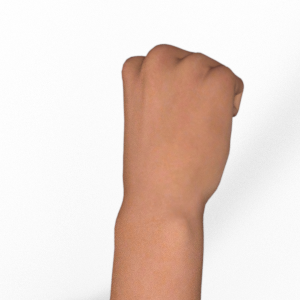
Label: rock